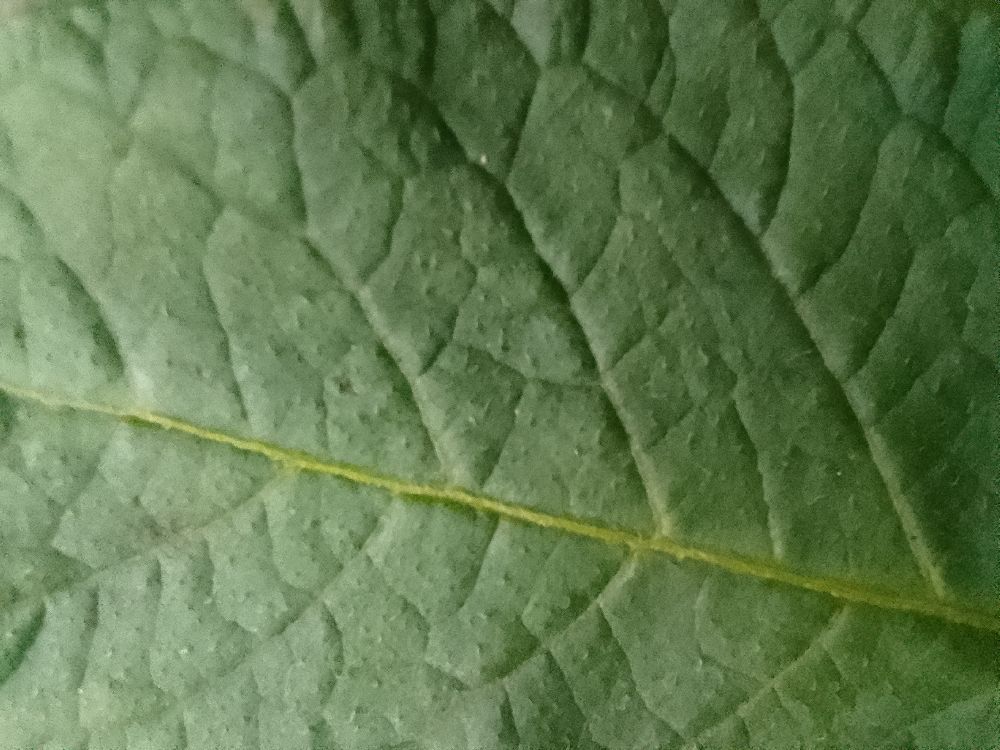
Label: Healthy